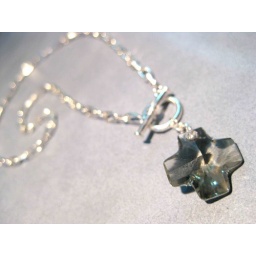
A shadowy grey cross pendant in Swarovski crystal, paired with a thick silver plated chain and toggle clasp.